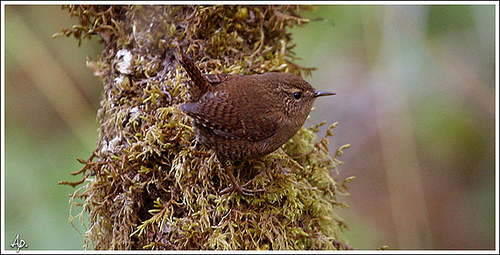
this tiny bird is very round in shape and is many variations of brown.
bird has brown body feathers, brown breast feather, and pointed beaka small dark brown bird with black spots all over and light brown eyebrows.
a tiny round bird with a brown colored shiny feathers.
a small but very chubby looking bird that's brown with some black.
brown patterns on it's belly and wings.
this round brown bird has no neck at all and has a thin, pointy beak.
this bird has wings that are brown and has a rotund belly
this bird is brown in color, with a very skinny beak.
this small bird has a small brown bill with brown crown and brown belly.
this bird has a large brown belly, a brown crown, and a black beak.
Species: Winter Wren